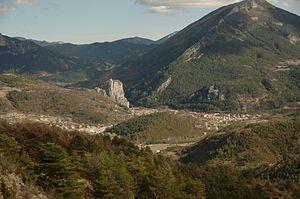
Castellane de loin, vu sur le roc, plan large
Castellane est une commune française, sous-préfecture du département des Alpes-de-Haute-Provence, dans la région Provence-Alpes-Côte d'Azur.